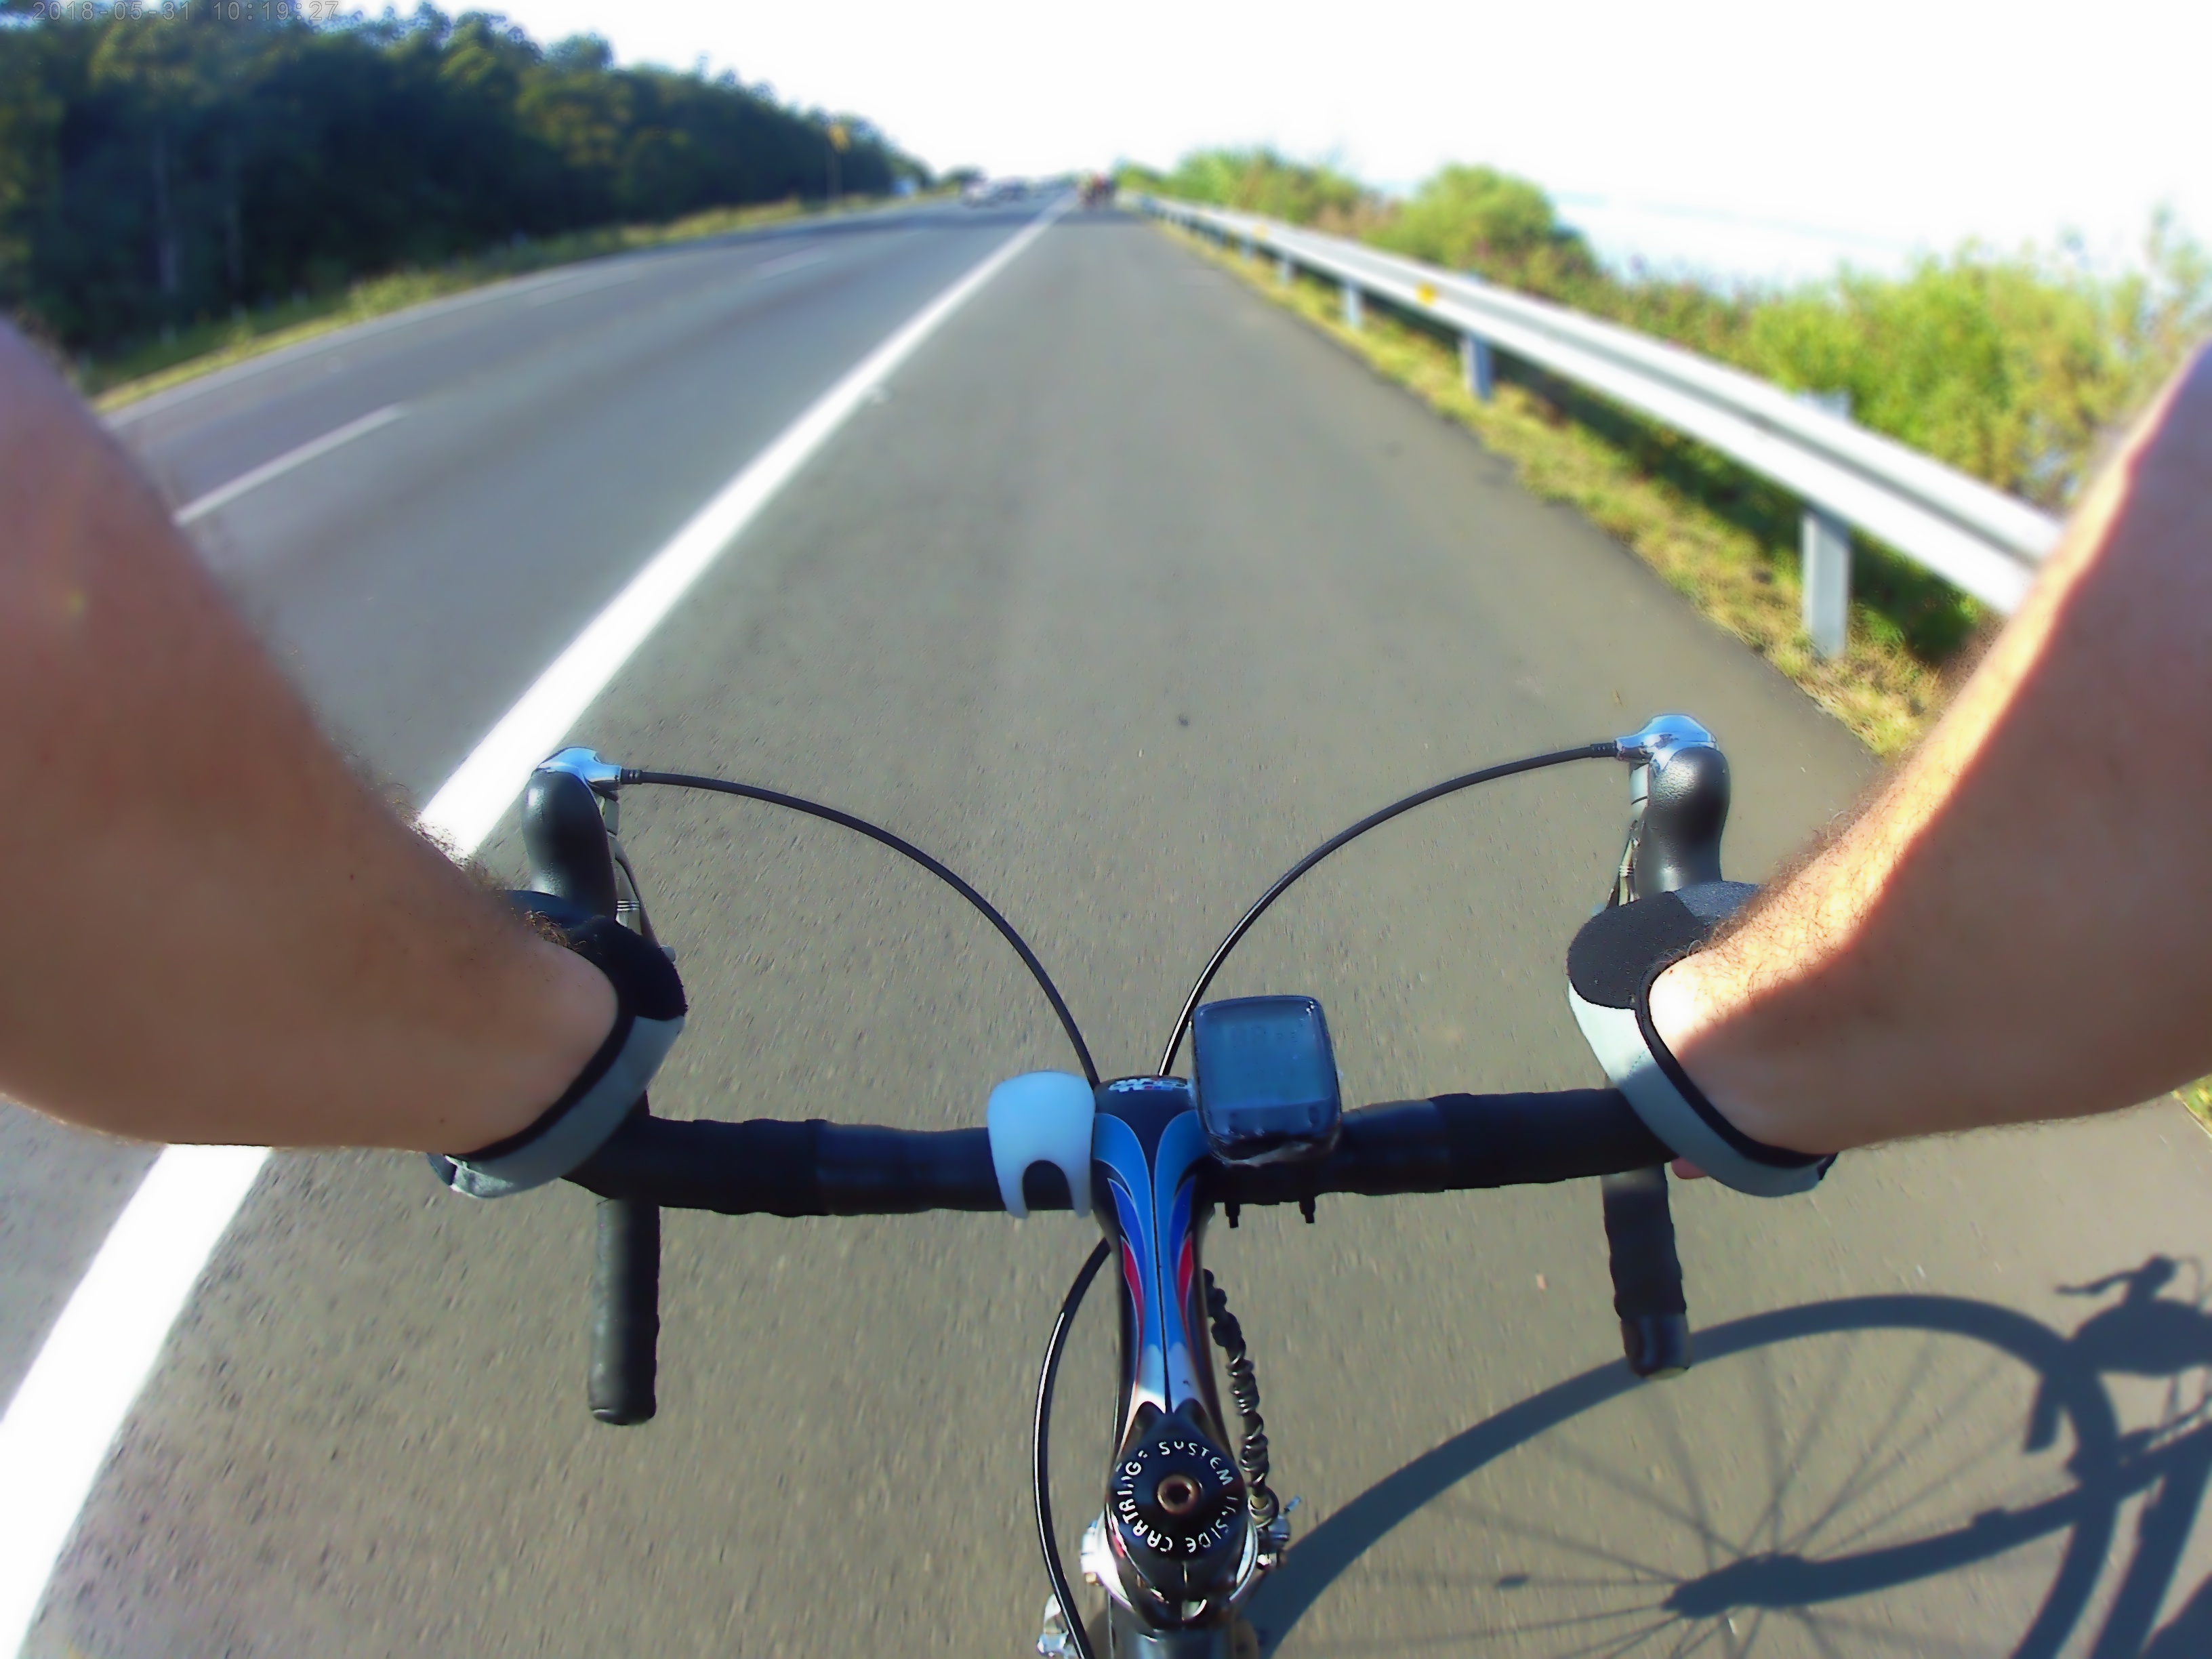
bicyle, road, bike, street, sky, blue, sti, bicycle, vehicle, bicycle handlebar, bicycle wheel, road bicycle, bicycle part, bicycle frame, road cycling, cycling, bicycle tire, bicycle accessory, bicycle drivetrain part, cycle sport, racing bicycle, bicycles equipment and supplies, hybrid bicycle, bicycle pedal, sports equipment, bicycle saddle, bicycle fork, recreation, spoke, mountain bike, cross country cycling, Bicycle stem, road bicycle racing, bicycle chain, rim, wheel, bicycle racing, cyclo cross bicycle